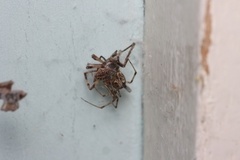
Species: Parasteatoda_tepidariorum